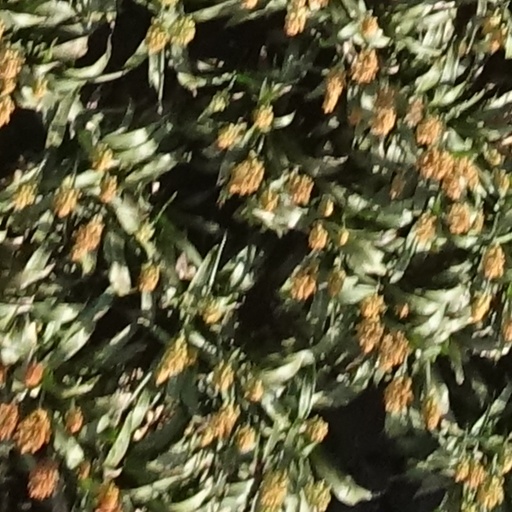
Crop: sorghum